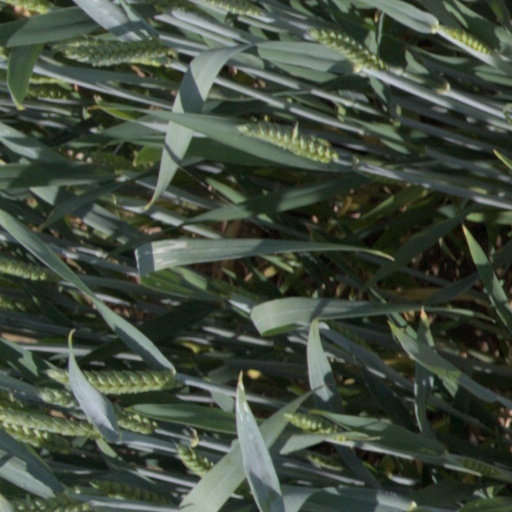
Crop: wheat